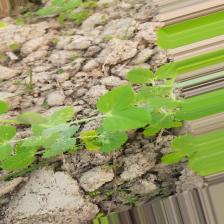
Label: Powdery Mildew